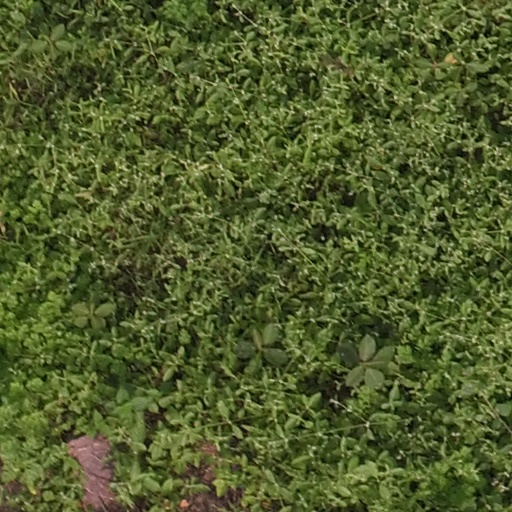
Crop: maize; corn